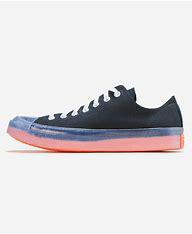
Brand: Converse
Model: Ctas Ox